SC Toronto

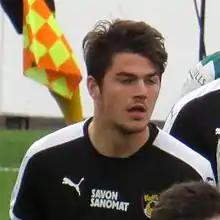
Canadian international Charlie Trafford began his professional career with SC Toronto in 2012

Toronto Supra brought back Dr. Cesar Garcia to coach the squad for the 2005 season. The season also marked the organizations return to Brockton Stadium as their new home venue. After only coaching five matches Garcia was replaced with Jose Testas. Under Testas direction the team's performance remained mediocre throughout the season finishing fourth in the Eastern Conference standings and thus failing to secure a postseason berth for the first since the 2002 season. One notable accomplishment went to long time goalkeeper Michael Silva as he was selected for the CPSL All-Star roster which faced Scottish giants Rangers F.C. in a friendly match.